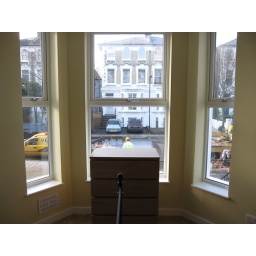
View out of master bedroom of street in front of flat. Dresser....Liz's. Curtains coming.